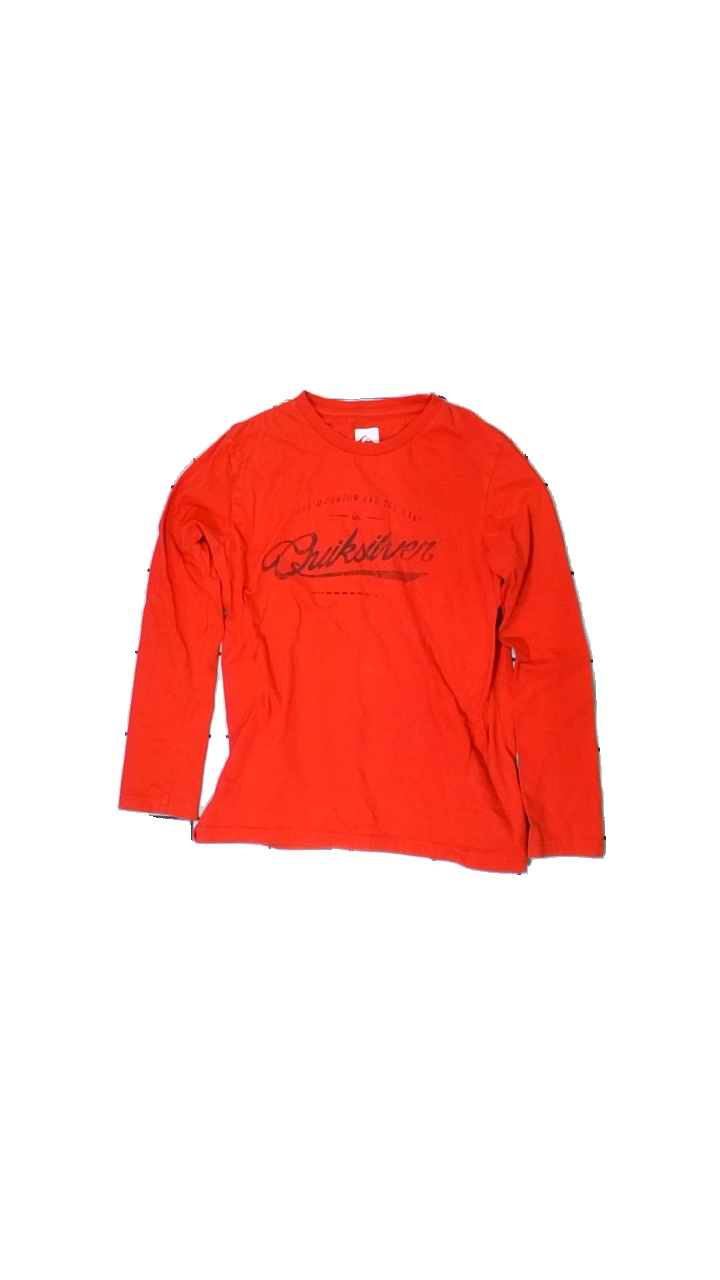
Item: Top (Children)
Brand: Quiksilver
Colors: Red, Blue
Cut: Regular, C-collar
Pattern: Logo print
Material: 100% Cotton
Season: All
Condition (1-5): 2
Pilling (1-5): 3
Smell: Minor
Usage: Recycle
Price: <50